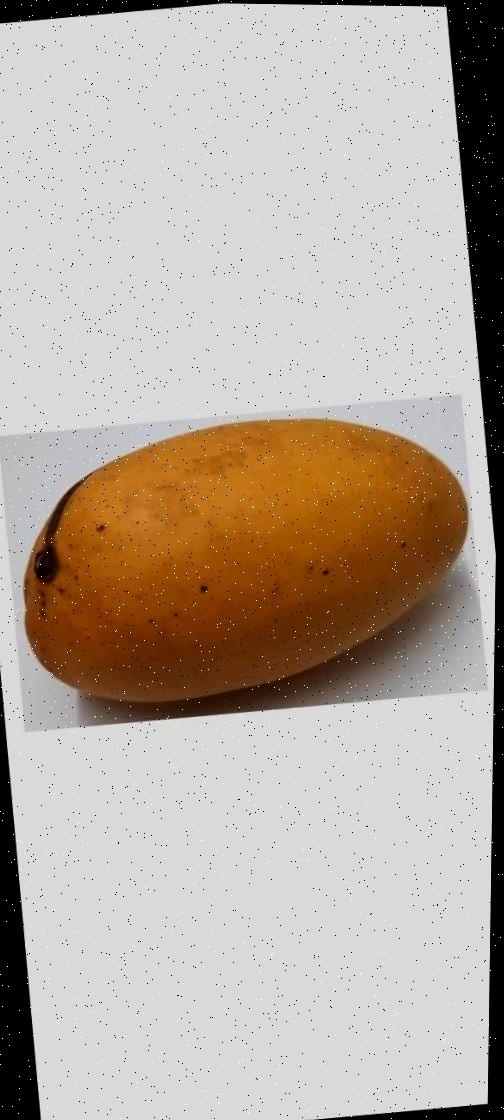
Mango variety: Katimon